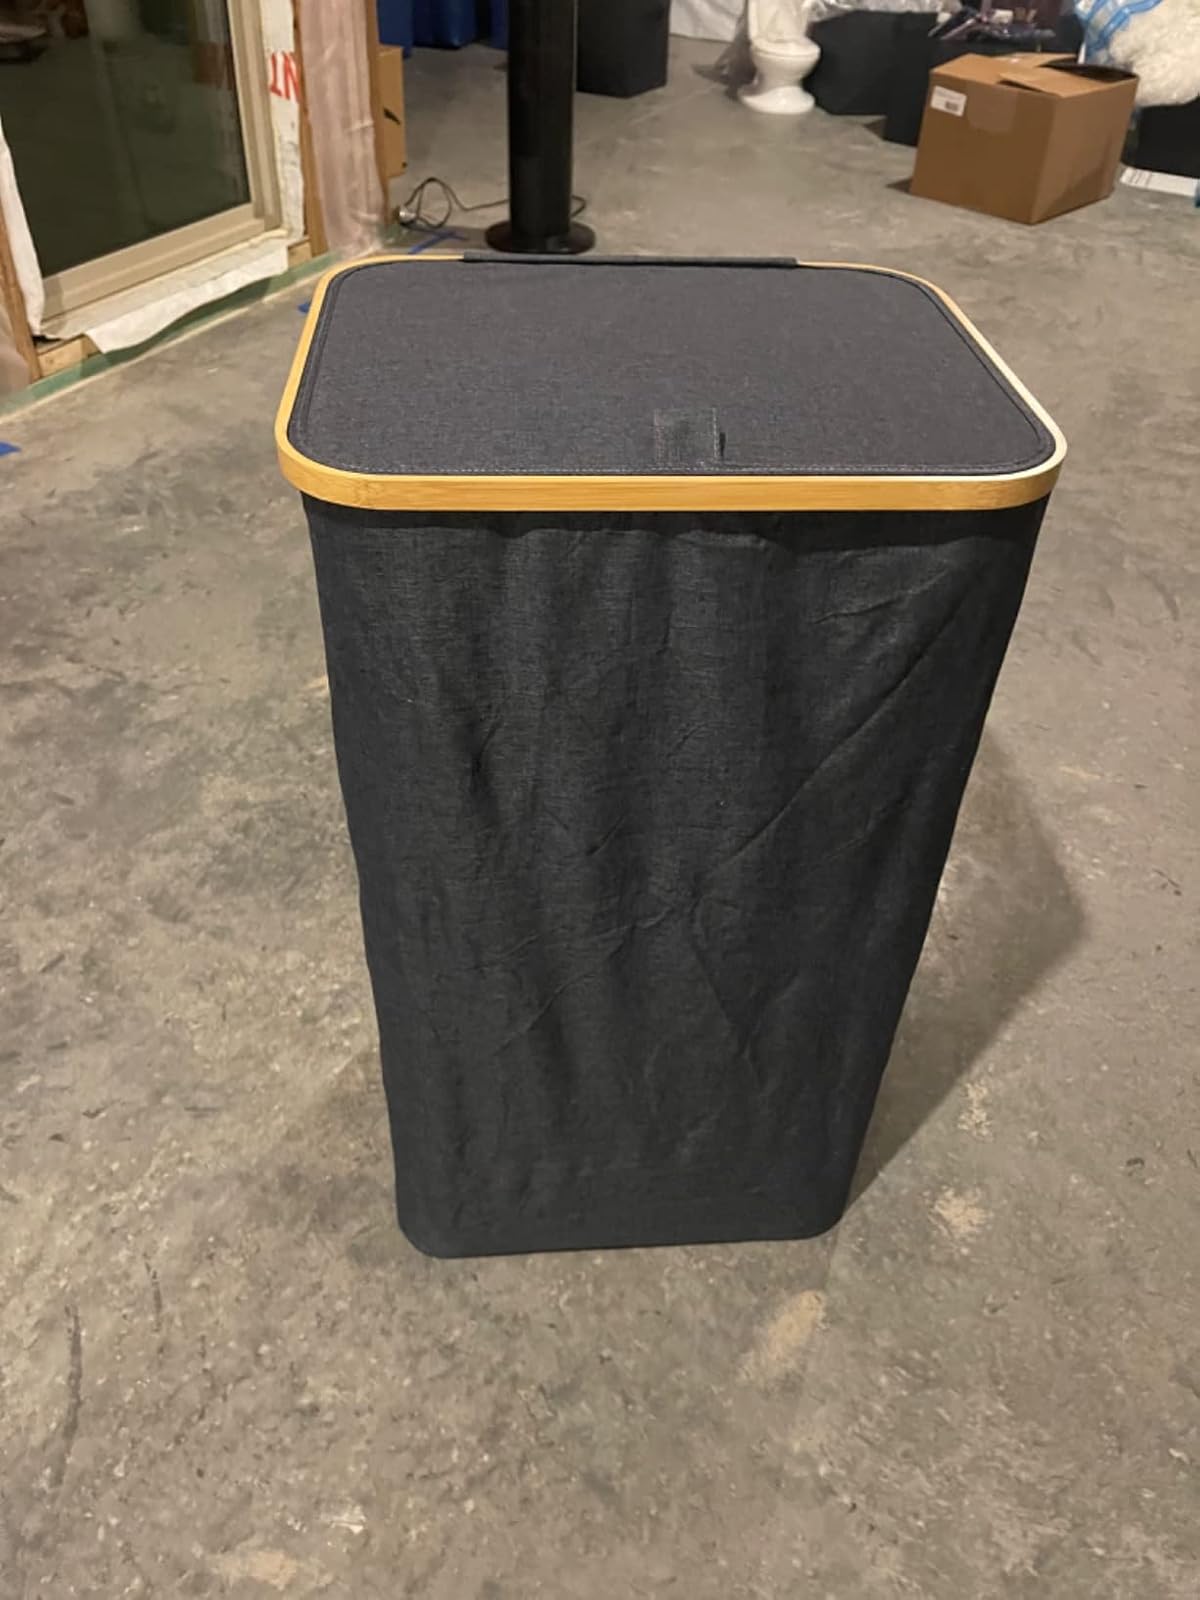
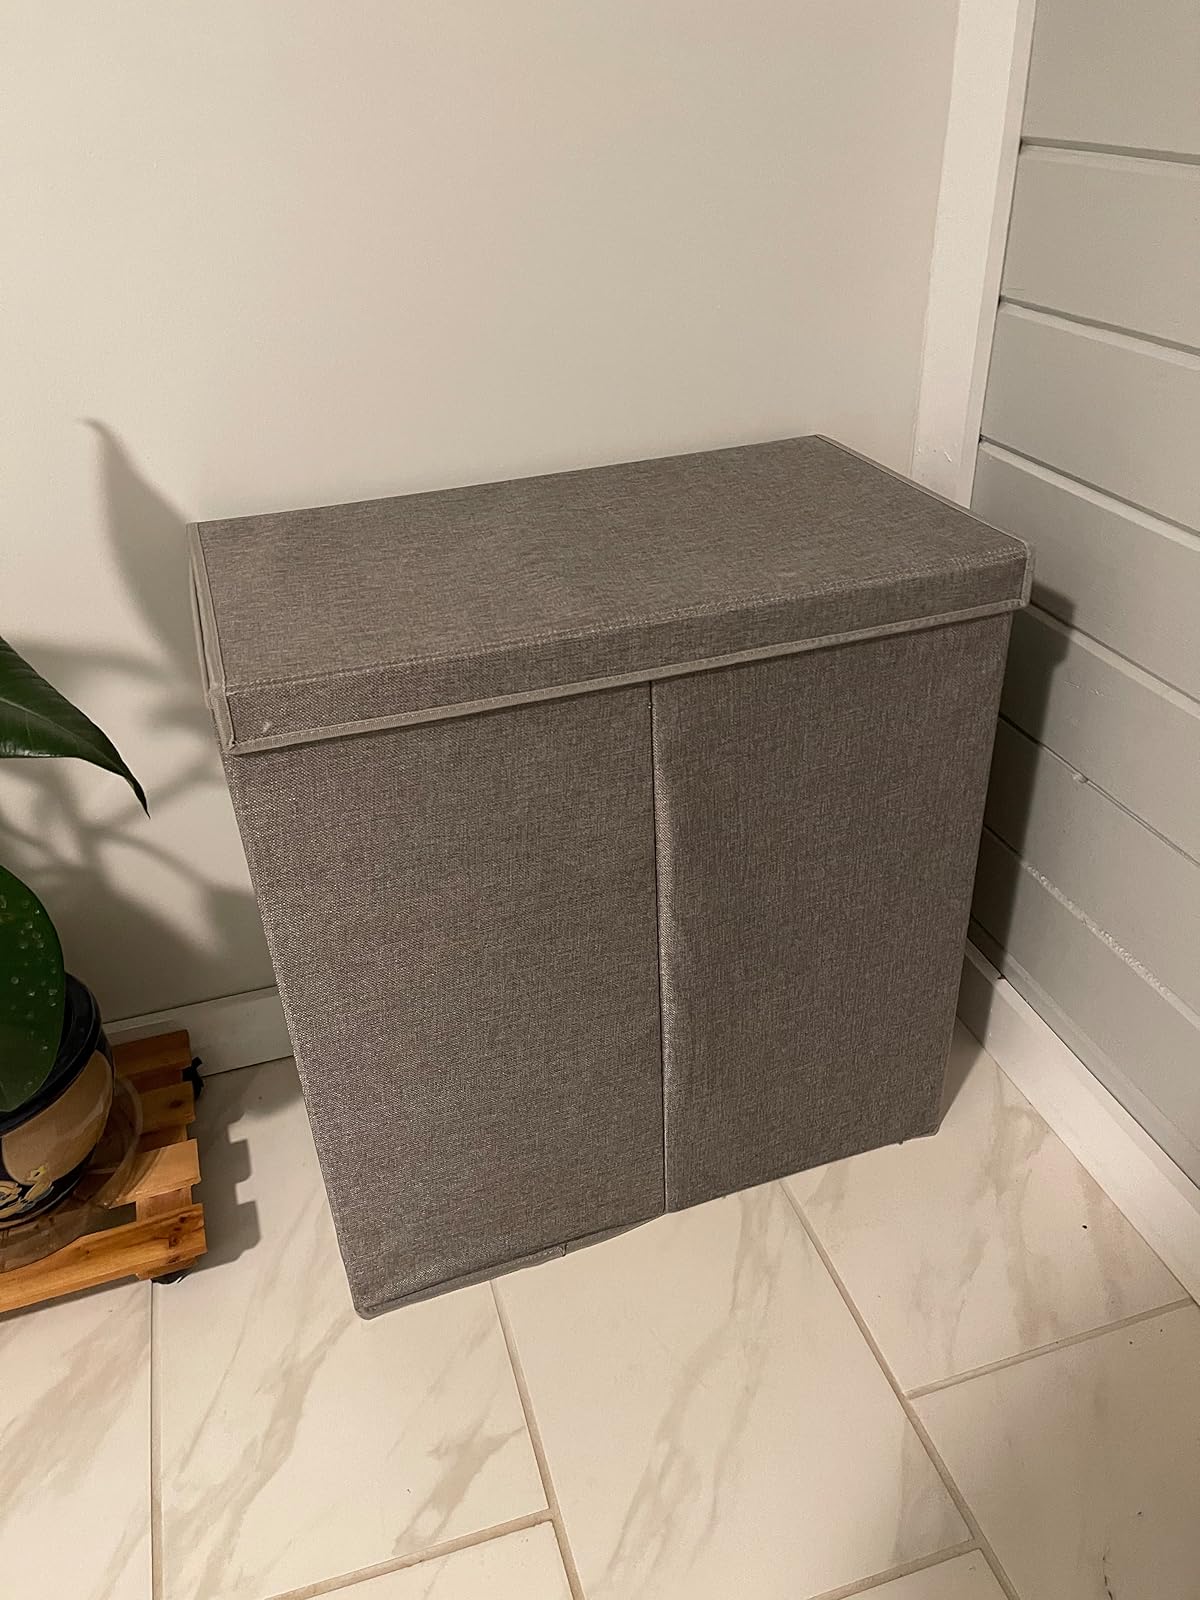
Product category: items_hamper
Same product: no